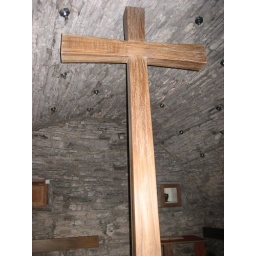
tall wooden cross within the chapel